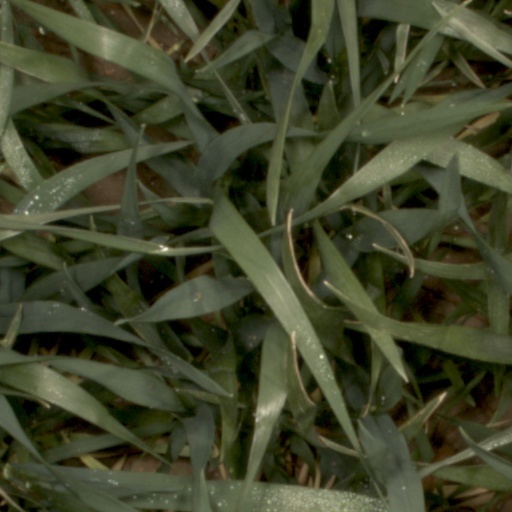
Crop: wheat